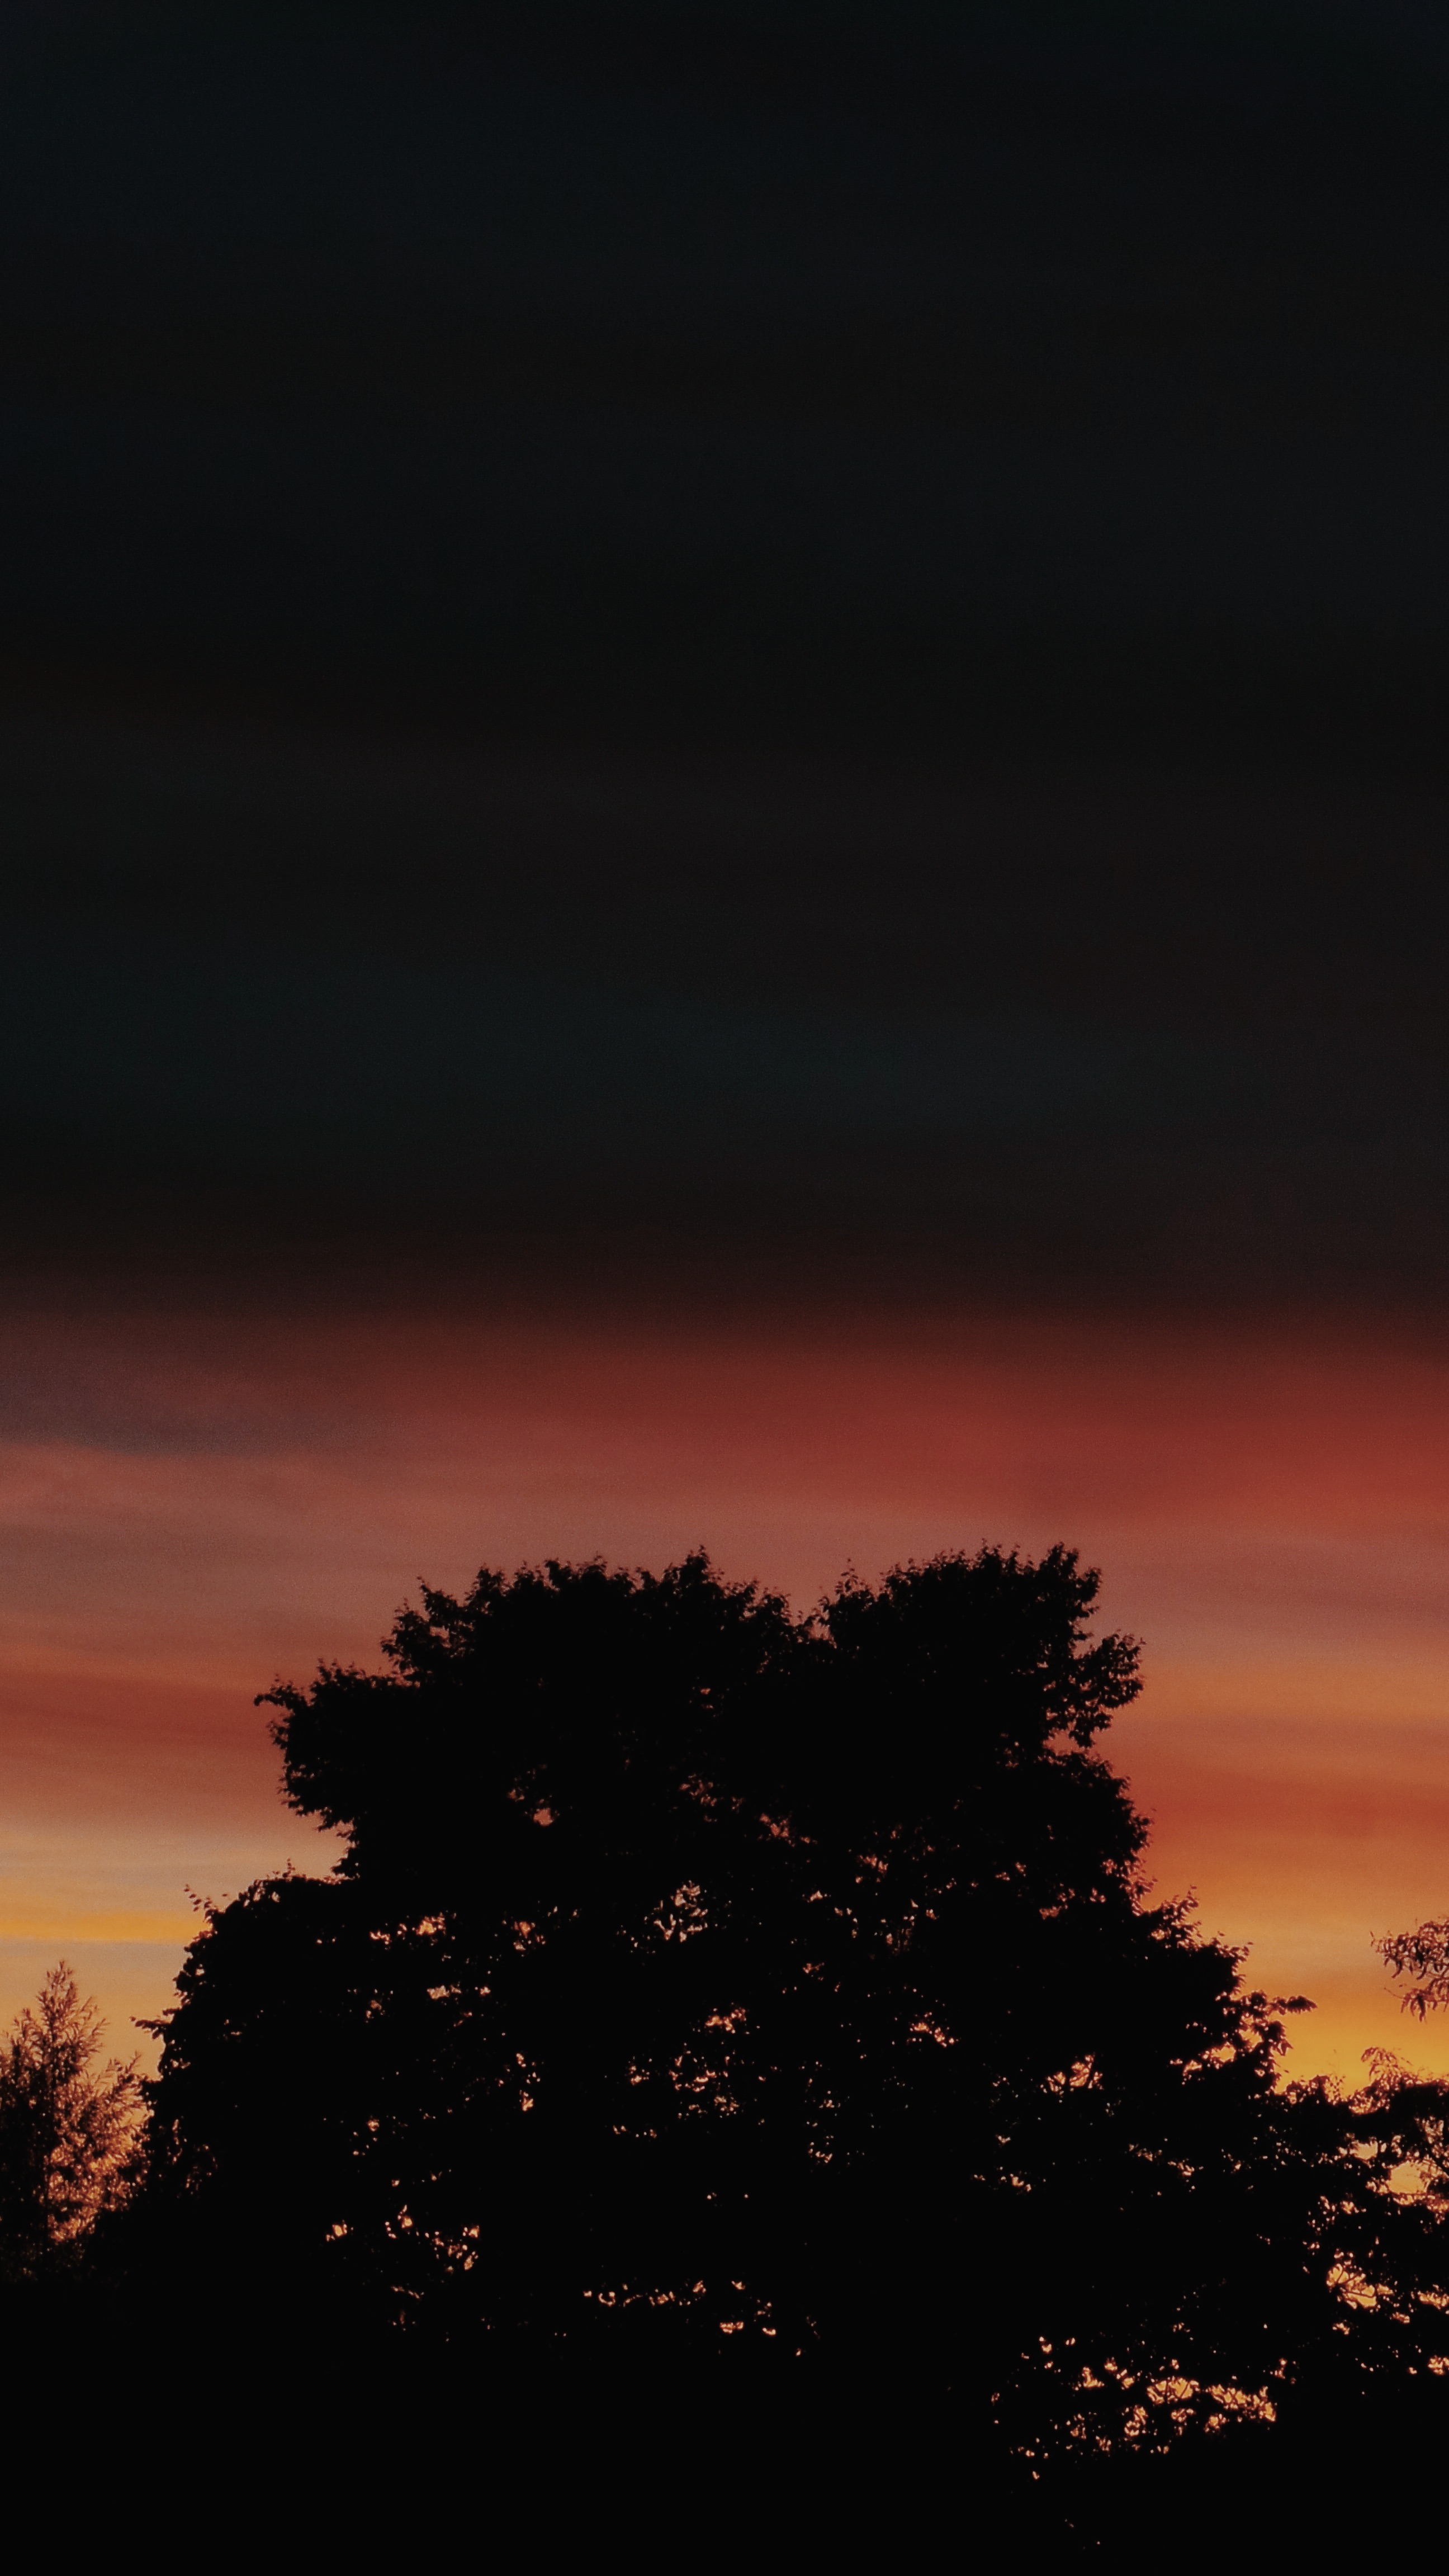
horizon, cloud, sky, sunrise, sunset, night, morning, dawn, atmosphere, dusk, evening, darkness, afterglow